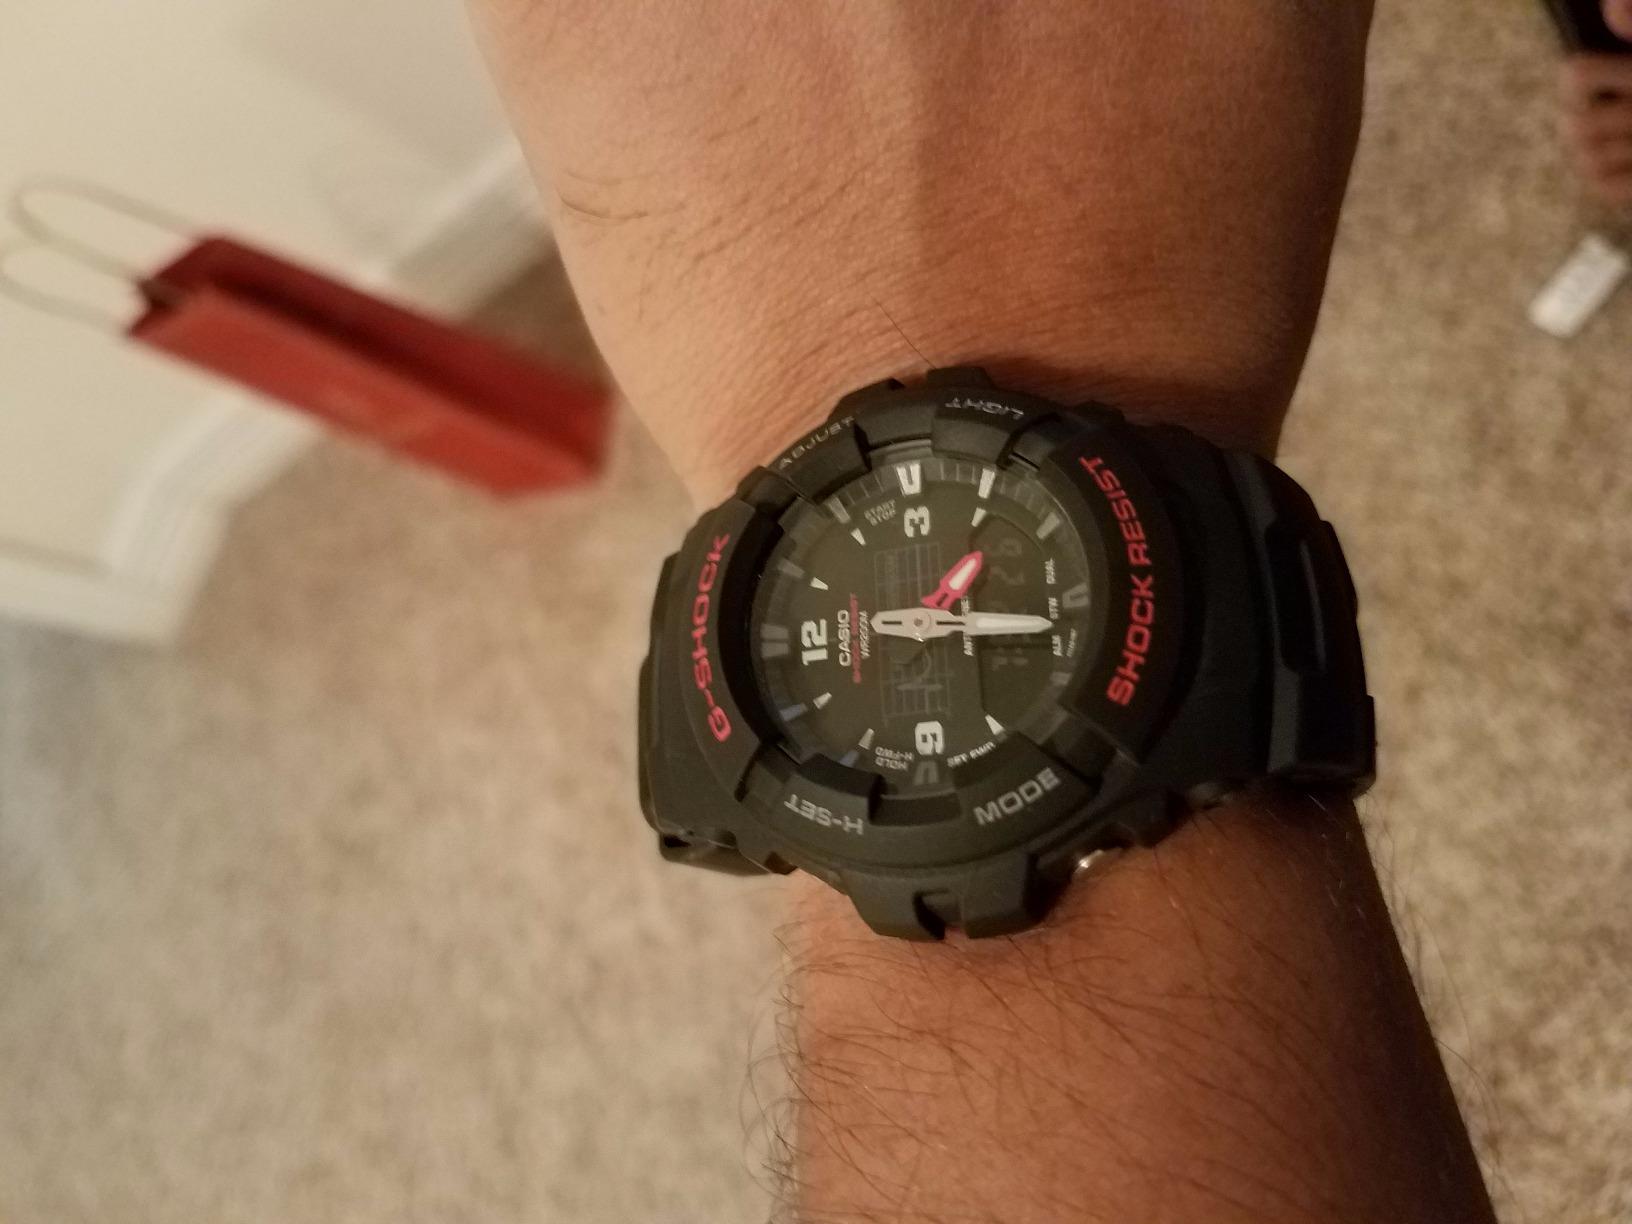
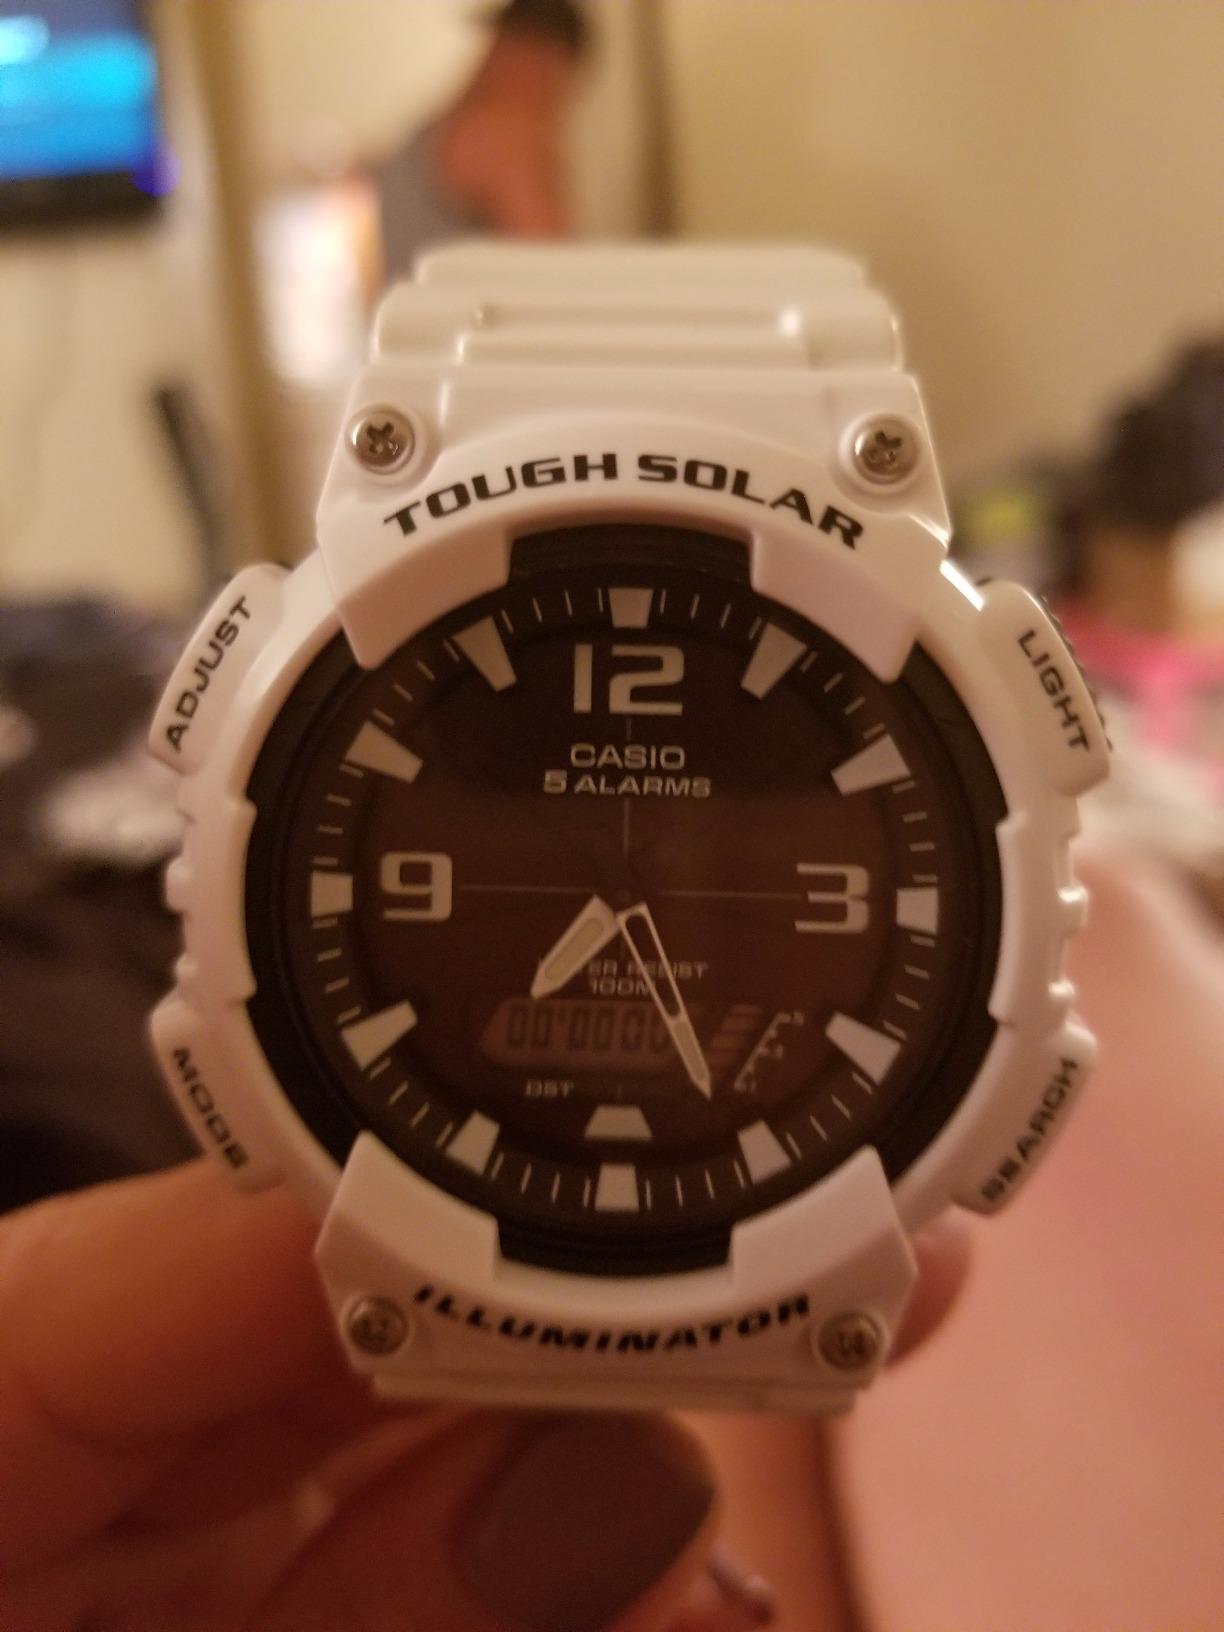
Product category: accessories_watch
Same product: no